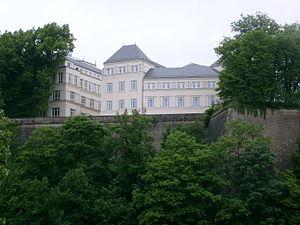
Au Luxembourg, la Justice de paix est le premier échelon de la hiérarchie judiciaire grand-ducale.